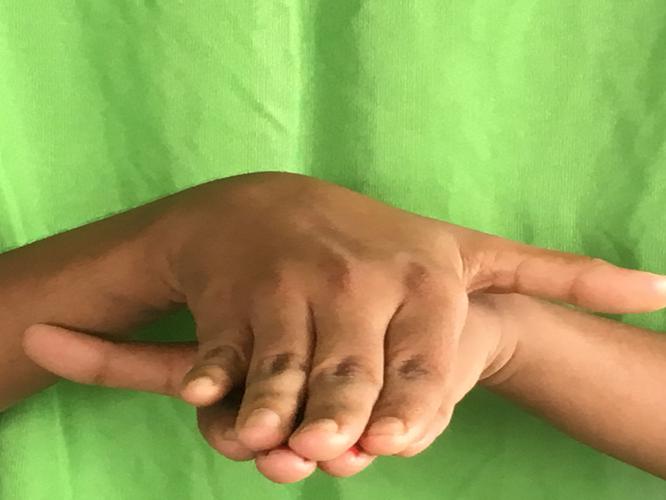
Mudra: Matsya
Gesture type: double_hand